Metz

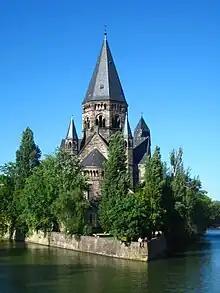
The iconic Protestant church Temple Neuf on the Moselle river

Metz is home to the Football Club of Metz (FC Metz), a football association club in Ligue 1, the highest division of French football (as of 2019–2020 season). FC Metz has won three times the Ligue 2 (1935, 2007 and 2014), twice the Coupe de France (in 1984 and 1988) and the French League Cup (in 1986 and 1996), and was French championship runner-up in 1998. FC Metz has also gained recognition in France and Europe for its successful youth academy, winning the Gambardella Cup 3 times in 1981, 2001 and 2010. The Saint-Symphorien stadium has been the home of FC Metz since the creation of the club.